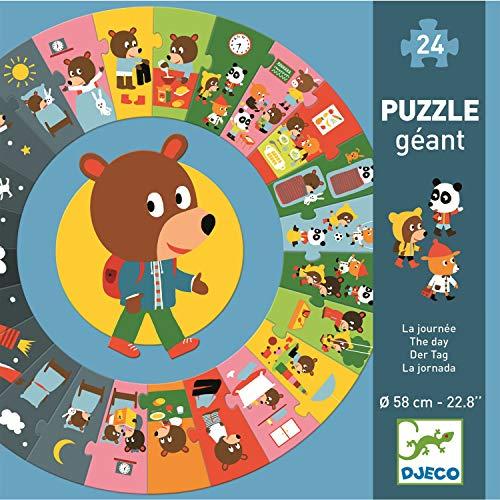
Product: DJECO The Day Giant Floor Jig Saw Puzzle
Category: Toys & Games | Puzzles | Jigsaw Puzzles
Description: Put together the pieces of the teddy bear’s day, each of the puzzle pieces represents activities that happened in the last 24 hours.
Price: $14.99
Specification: ProductDimensions:23x23x1inches|ItemWeight:1.81pounds|ShippingWeight:2.25pounds(Viewshippingratesandpolicies)|ASIN:B07PDRSMJ5|Itemmodelnumber:37015|Manufacturerrecommendedage:36months-6years